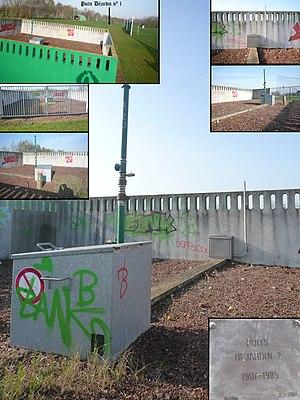
Puits Déjardin n° 2 de la Compagnie des mines d'Aniche à Sin-le-Noble, Nord, Nord-Pas-de-Calais, France.
La Compagnie des mines d'Aniche était une compagnie qui exploitait des mines de charbon dans la région Nord-Pas-de-Calais en France et qui possédait aussi des usines et des lavoirs.